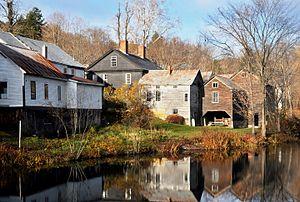
Putney est une ville américaine du comté de Windham, dans l’État du Vermont. Sa population s’élevait à 2 702 habitants lors du recensement de 2010, estimée à 2 681 habitants en 2014.